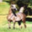
Label: horse